Port Lympne Mansion

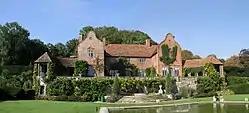
Port Lympne

Port Lympne, at Lympne, Kent is an early 20th-century country house built for Sir Philip Sassoon, 3rd Baronet by Herbert Baker and Philip Tilden. Completed after the First World War. Following Sassoon's death in 1939 it was bequeathed with its contents, including cars and planes, to Hannah Gubbay, his cousin. It was abandoned after the Second World War. In 1973, it was purchased by John Aspinall as part of an expansion of his Port Lympne Zoo. The house is a Grade II* listed building as of 29 December 1966.